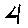
Label: 4